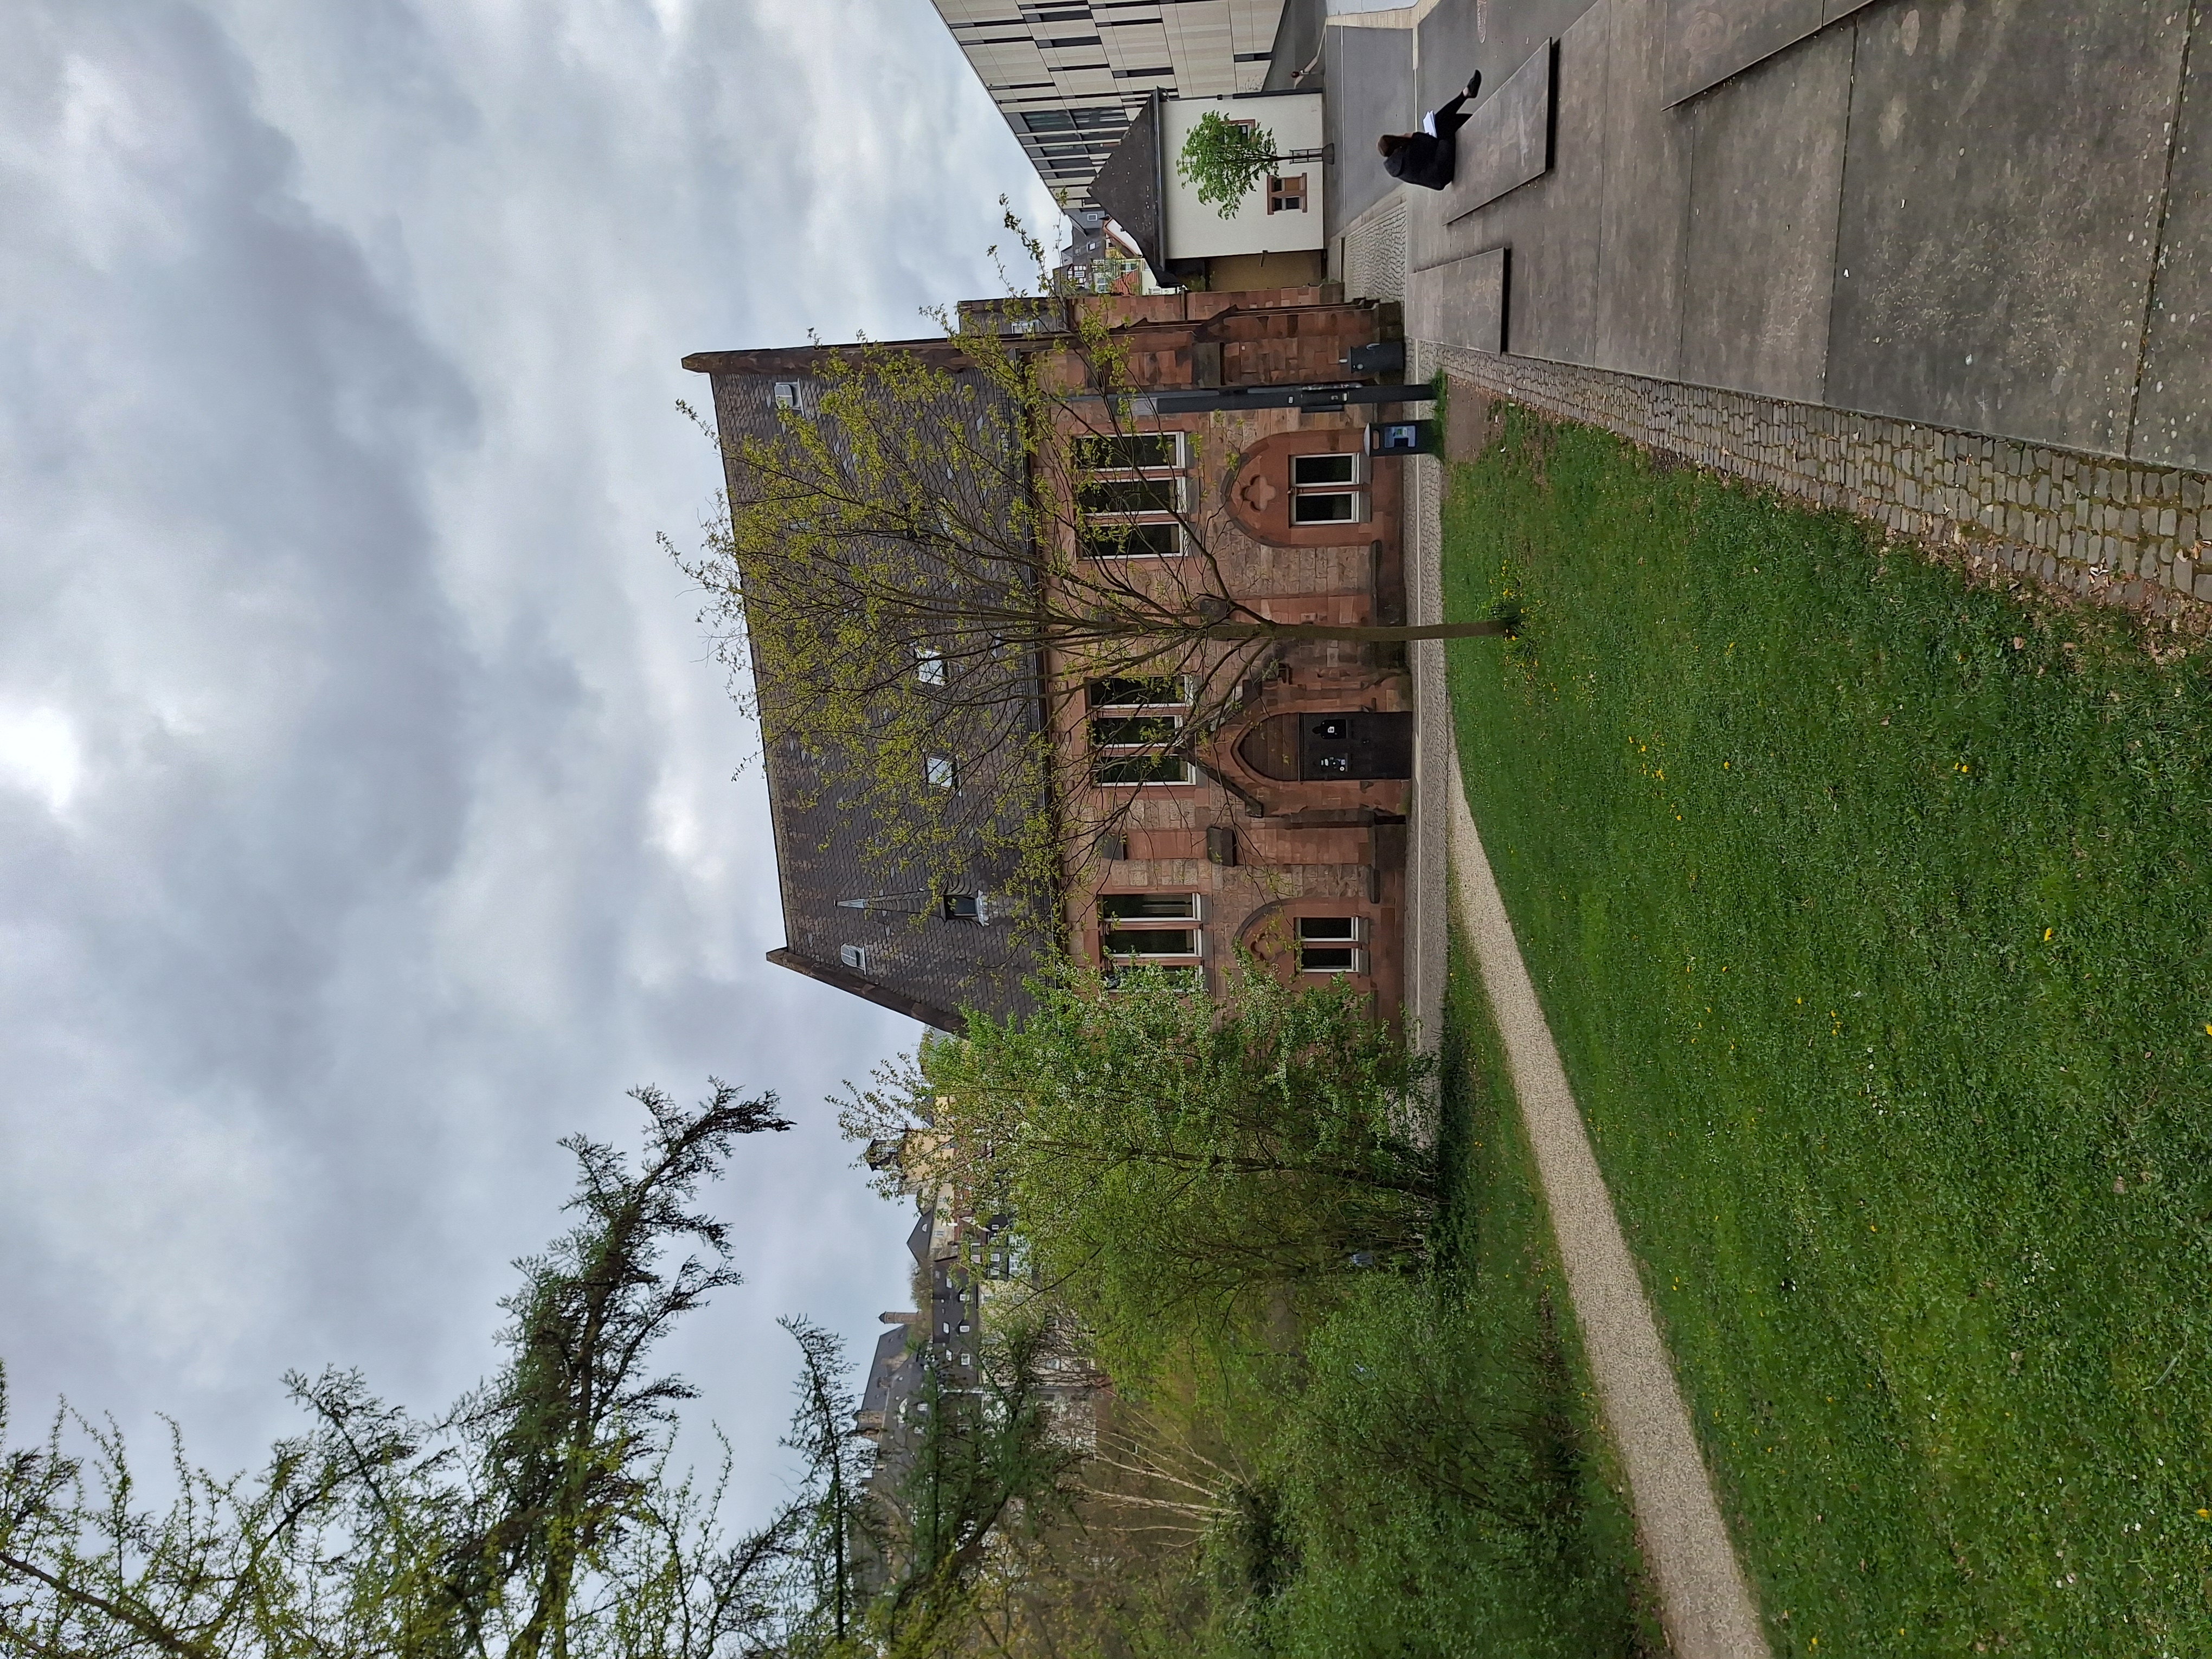
Building: Deutschhausstraße 17